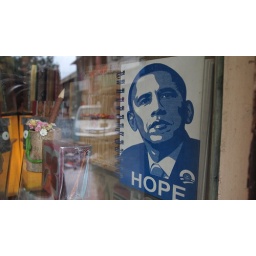
I was walking around Kahn market with my aunt and I spotted this notebook in one of the store windows...